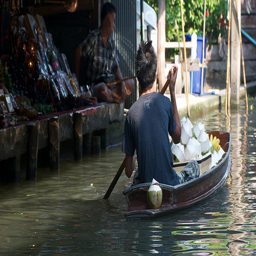
A male paddling a boat in water
a man is in a boat full of fruit
The man is canoeing up the stream using the paddle
A man sitting in a boat paddling down a body of water.
a man is rowing in a small boat